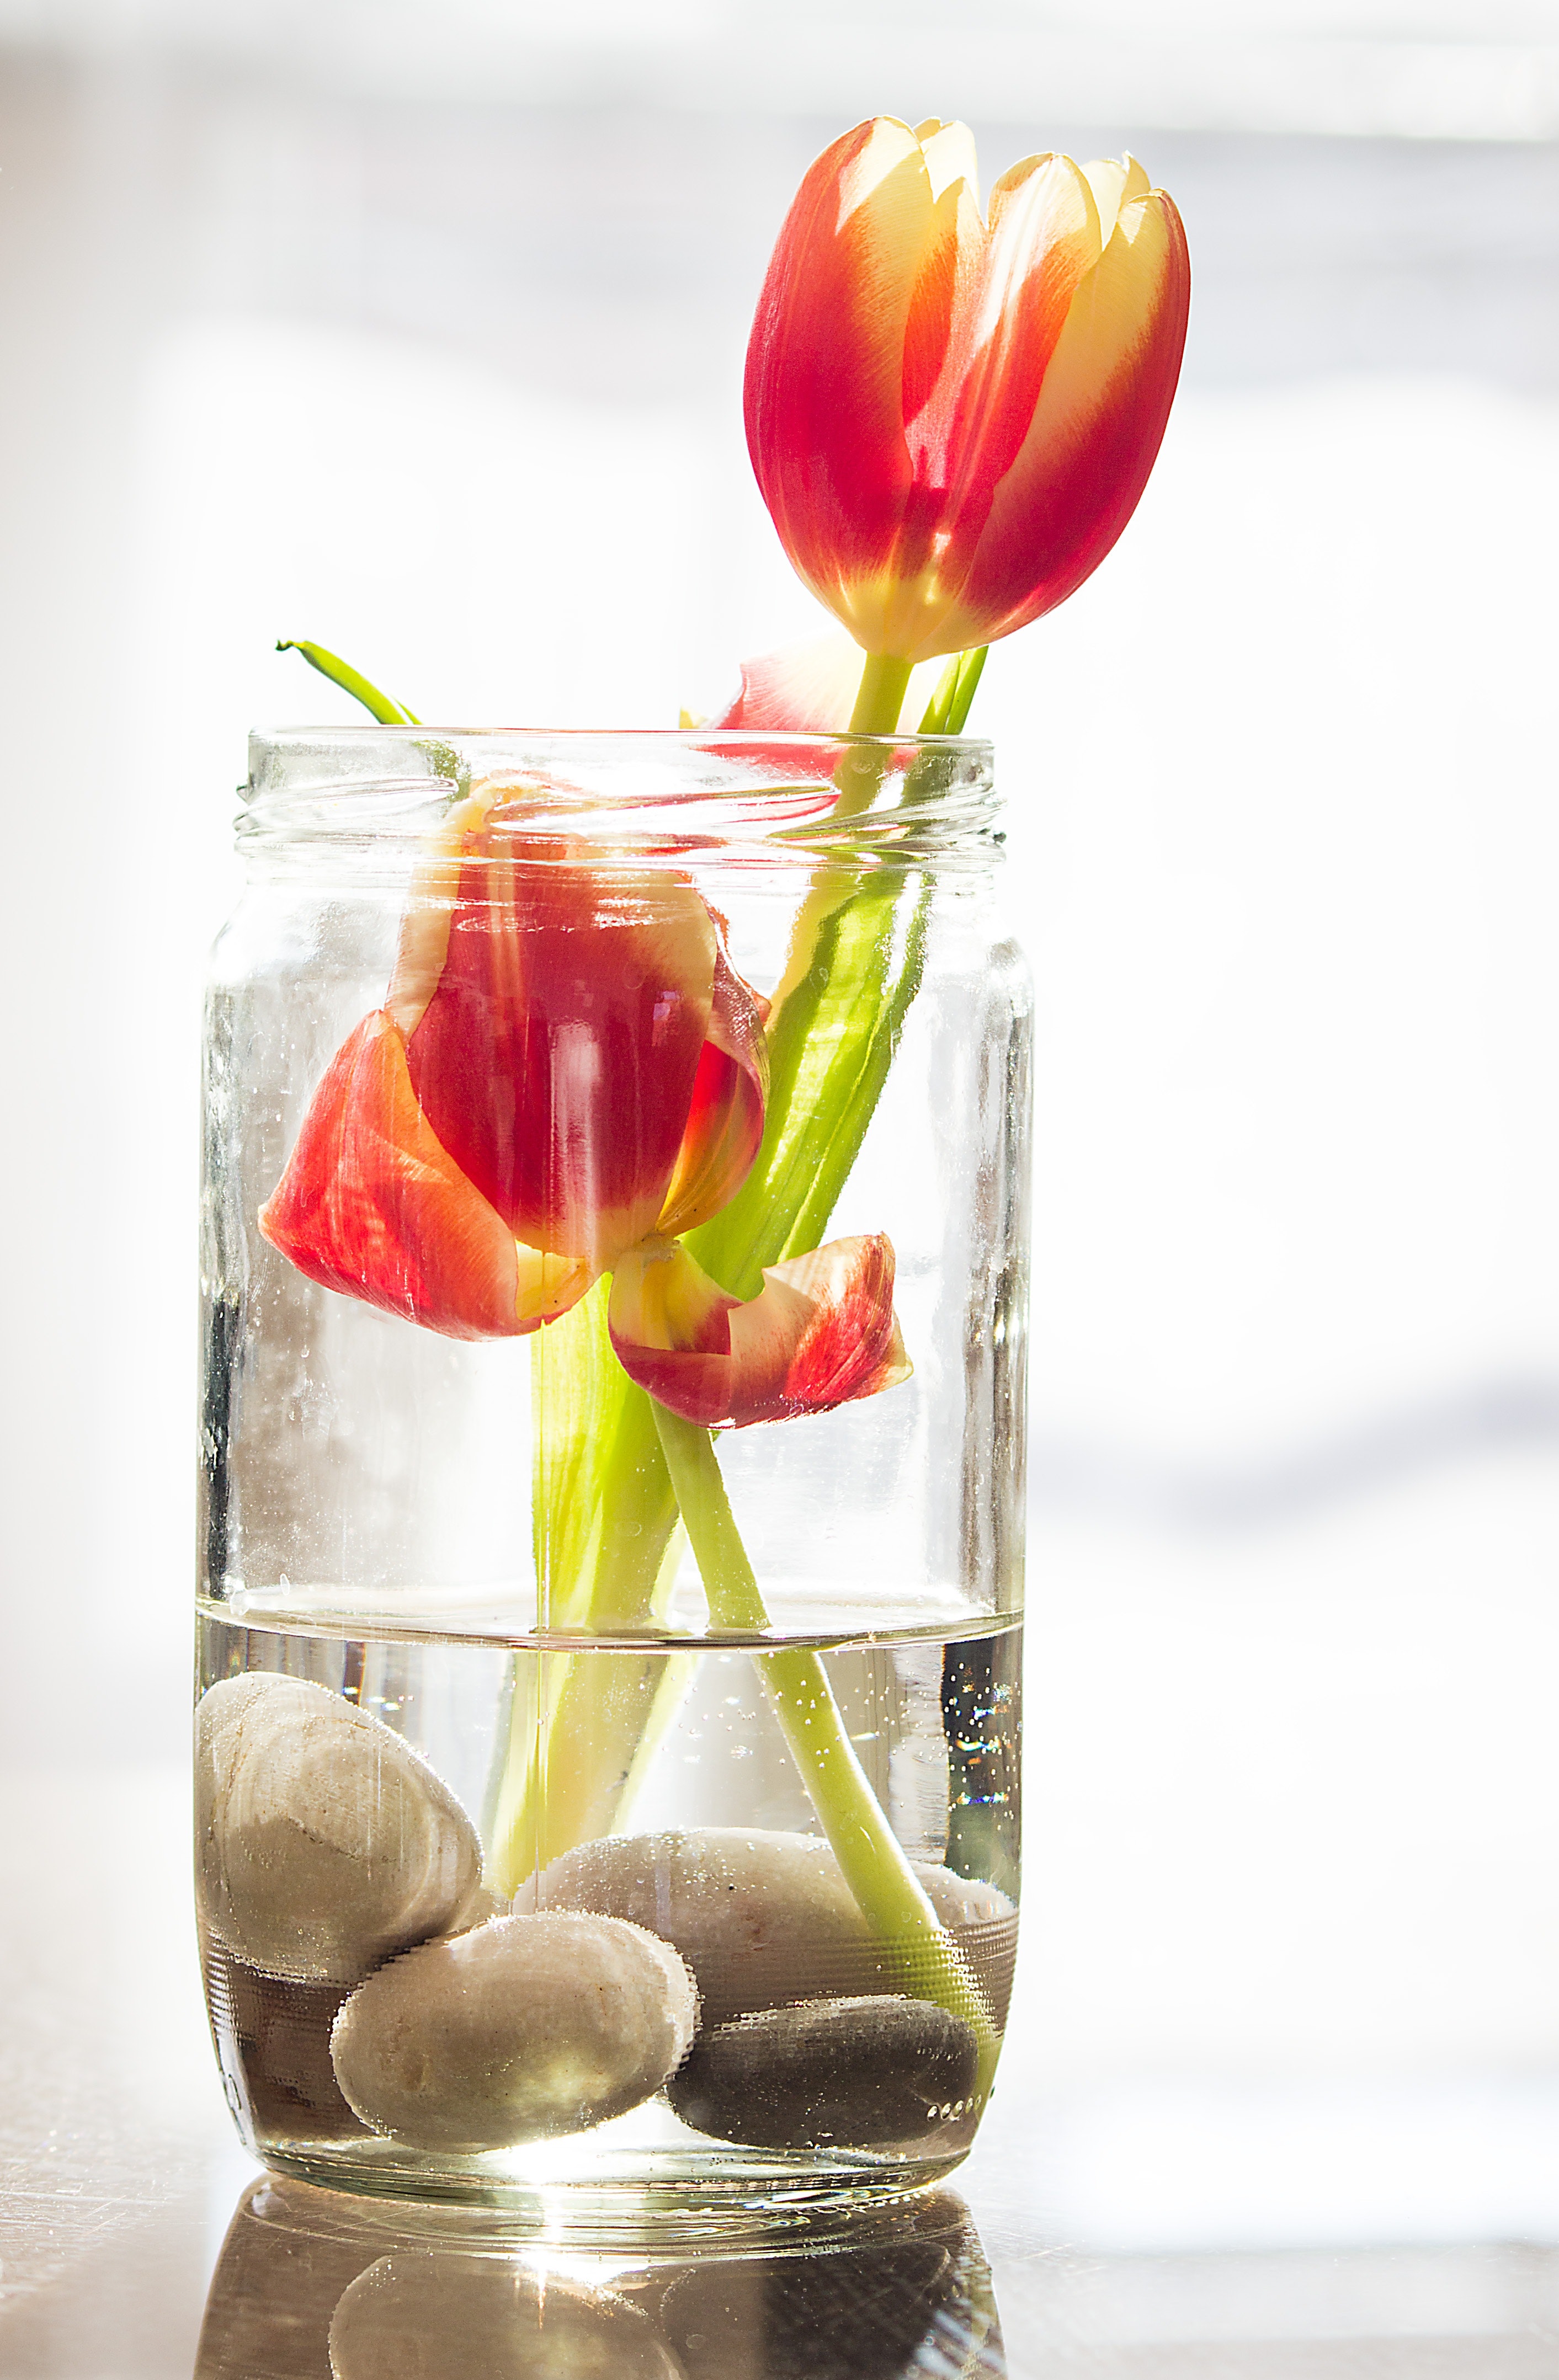
tulip, flower, still life photography, vase, plant, glass, centrepiece, anthurium, still life, cut flowers, champagne stemware, plant stem, petal, lily family